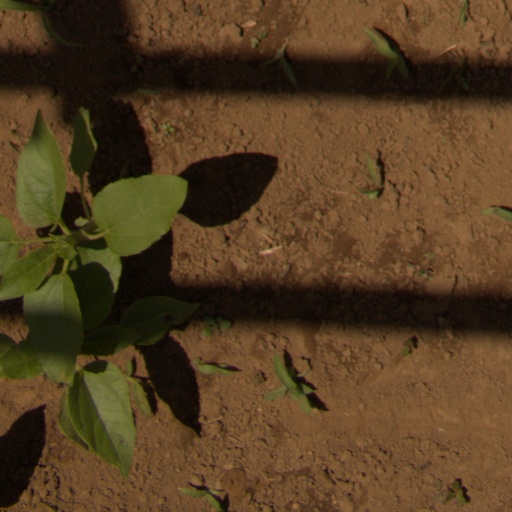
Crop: Jerusalem artichoke